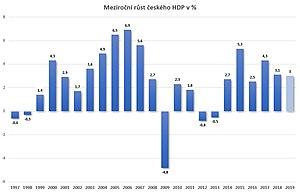
Cet article, quand bien même la République tchèque ne naît qu'au 1ᵉʳ janvier 1993 traite de la période qui s'étend de la Révolution de velours, en 1990, à nos jours étant donnée l'importance cruciale, pour comprendre la situation actuelle, des décisions politiques et économiques pour démanteler une économie planifiée parmi les plus rigides de la région et opérer une transition vers l’économie de marché puis assurer sa propre préparation économique et législative à l’élargissement de l'Union européenne.